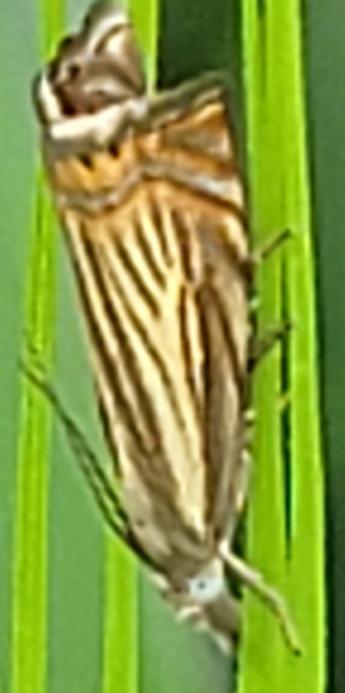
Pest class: occasional_pest